Bazaar of Arak

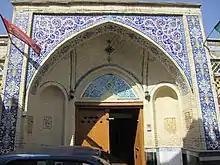
Agha Zia-aldin madrasa

The Bazaar of Arak, like all other bazaars in Iran, is a main center for storing goods and for economic exchanges. The baazar in Arak is now finding its way in internal and global trades. Export of commodities produced in Iran such as dried fruit, handicrafts and handmade carpets, are also done in bazaars.